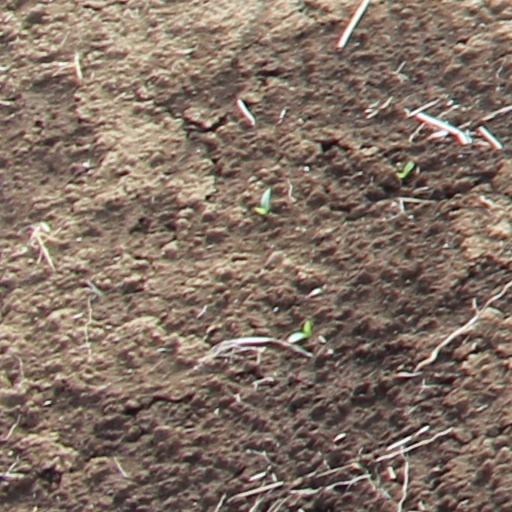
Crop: wheat